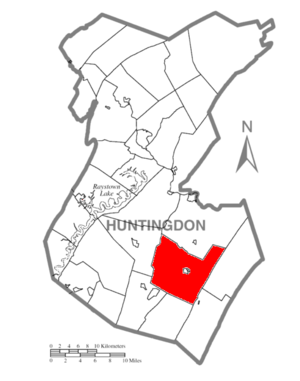
Cromwell Township est un township situé au sud-est de la partie centrale du comté de Huntingdon, en Pennsylvanie, aux États-Unis. En 2010, il comptait une population de 1 510 habitants.